Hermannsburg

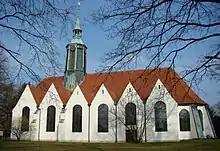
St. Peter and St. Paul's

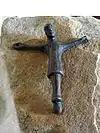
Bronze crucifix from the 10th century (replica)

The first wooden missionary church, probably built around 850, was burned down in 955 during the incursions by the Wends. Around 970, thanks to the Saxon duke, Hermann Billung, a new church was built in the Romanesque style. The new building was erected somewhat further south of the old church, as has been confirmed during excavation work which revealed a thick, charred layer of charcoaled wood. The foundation walls of this building consist of about 1 metre thick dry stone walls made of bog iron stone ("Raseneisenstein") blocks of clamshell construction which indicates a Dutch builder. The church has an almost square chancel with inside dimensions of 4.40 x 5.60 metres and a rectangular nave with an inside width of 6.50 metres. The chancel was divided by a wall from the nave, which had never been seen in other old village churches.